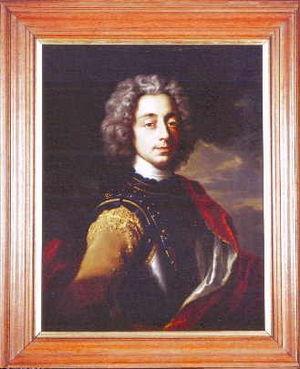
Le comte Unico Wilhelm van Wassenaer est un diplomate et compositeur hollandais de musique baroque.